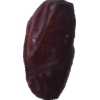
Label: dates